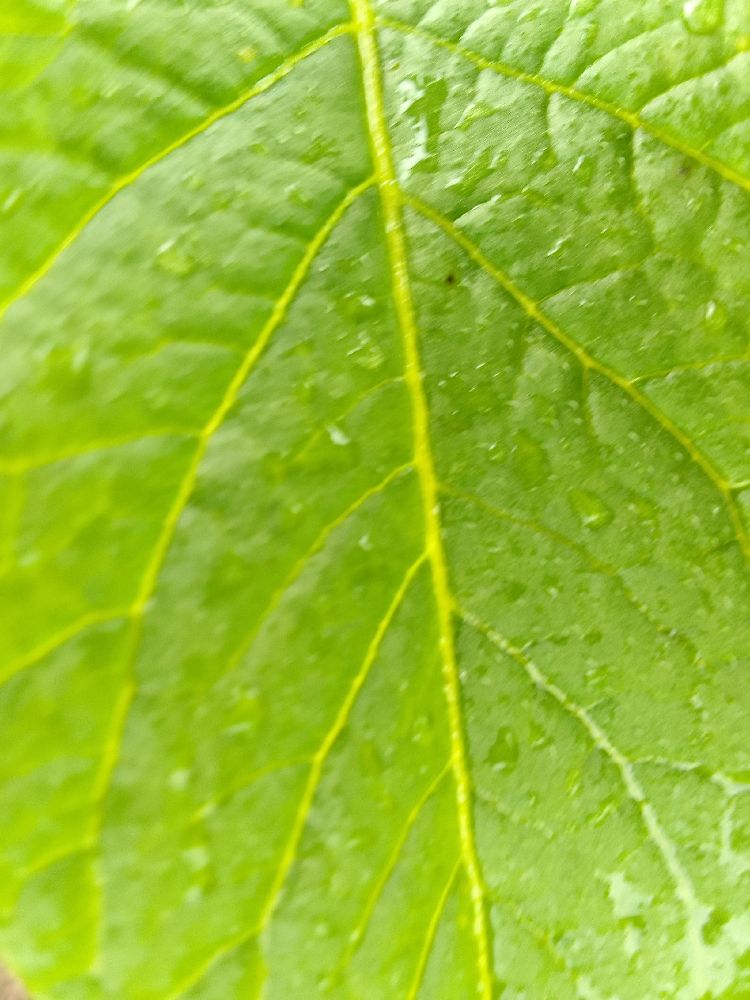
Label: Healthy